Sydney Padua

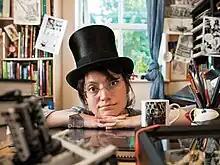
Sydney Padua, 2010

Melina Sydney Padua is a graphic artist and animator based in the United Kingdom. She is the author of "The Thrilling Adventures of Lovelace and Babbage" steampunk comic, and her animation work appears in several popular Hollywood films.